Missionary Sisters Servants of the Holy Spirit

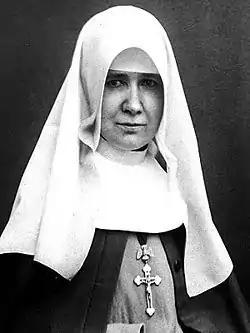
Helena Stollenwerk

Helena Stollenwerk was born on 28 November 1852. At a very young age she developed an interest in joining the missions and going to China, but was unable to find a convent that sent missionaries abroad. In 1882 she met Arnold Janssen and worked as a kitchen maid at St. Michael Mission House in Steyl. In 1884, she was joined by Hendrina Stenmanns.